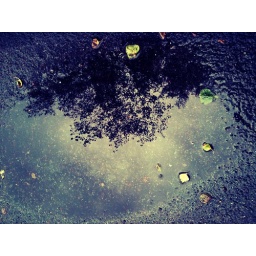
Reflection of a tree and the sky in a puddle.